Viridis Visconti

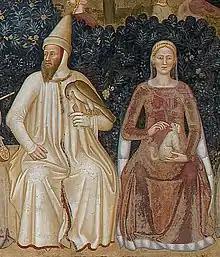
Parents of Viridis by Andrea di Bonaiuto

Viridis and the rest of her sisters secured politically advantageous marriages. Viridis was seen as a very eligible bride, as not only did the Visconti family rule over the extremely wealthy region of Lombardy by her father Bernabòs strategically marrying off his many children, whom he systematically married to members of the nobility, so he had a network of relatives among the leading families of the Empire.